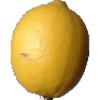
Label: Lemon 1